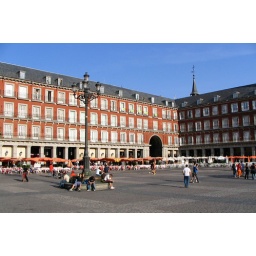
Inaugurated in 1620, this large rectagular, stonepaved plaza with its ground floor arcades, underwent its last remodelling in 1853.